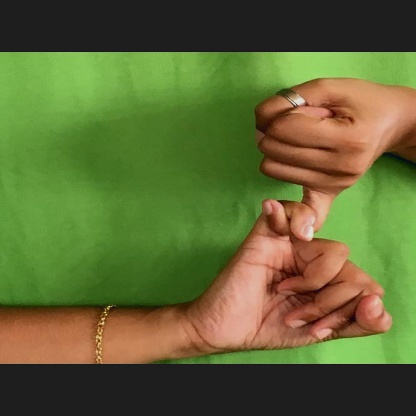
Mudra: Kilaka